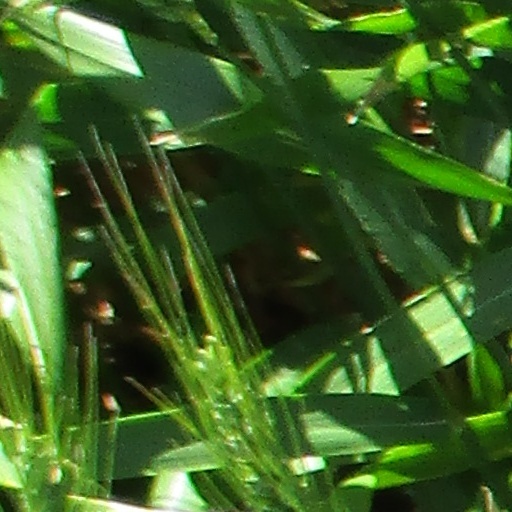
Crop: wheat